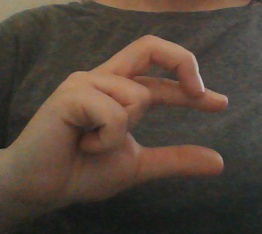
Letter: thal